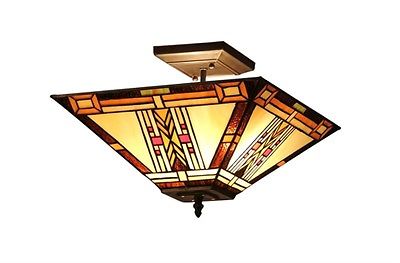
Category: lamp